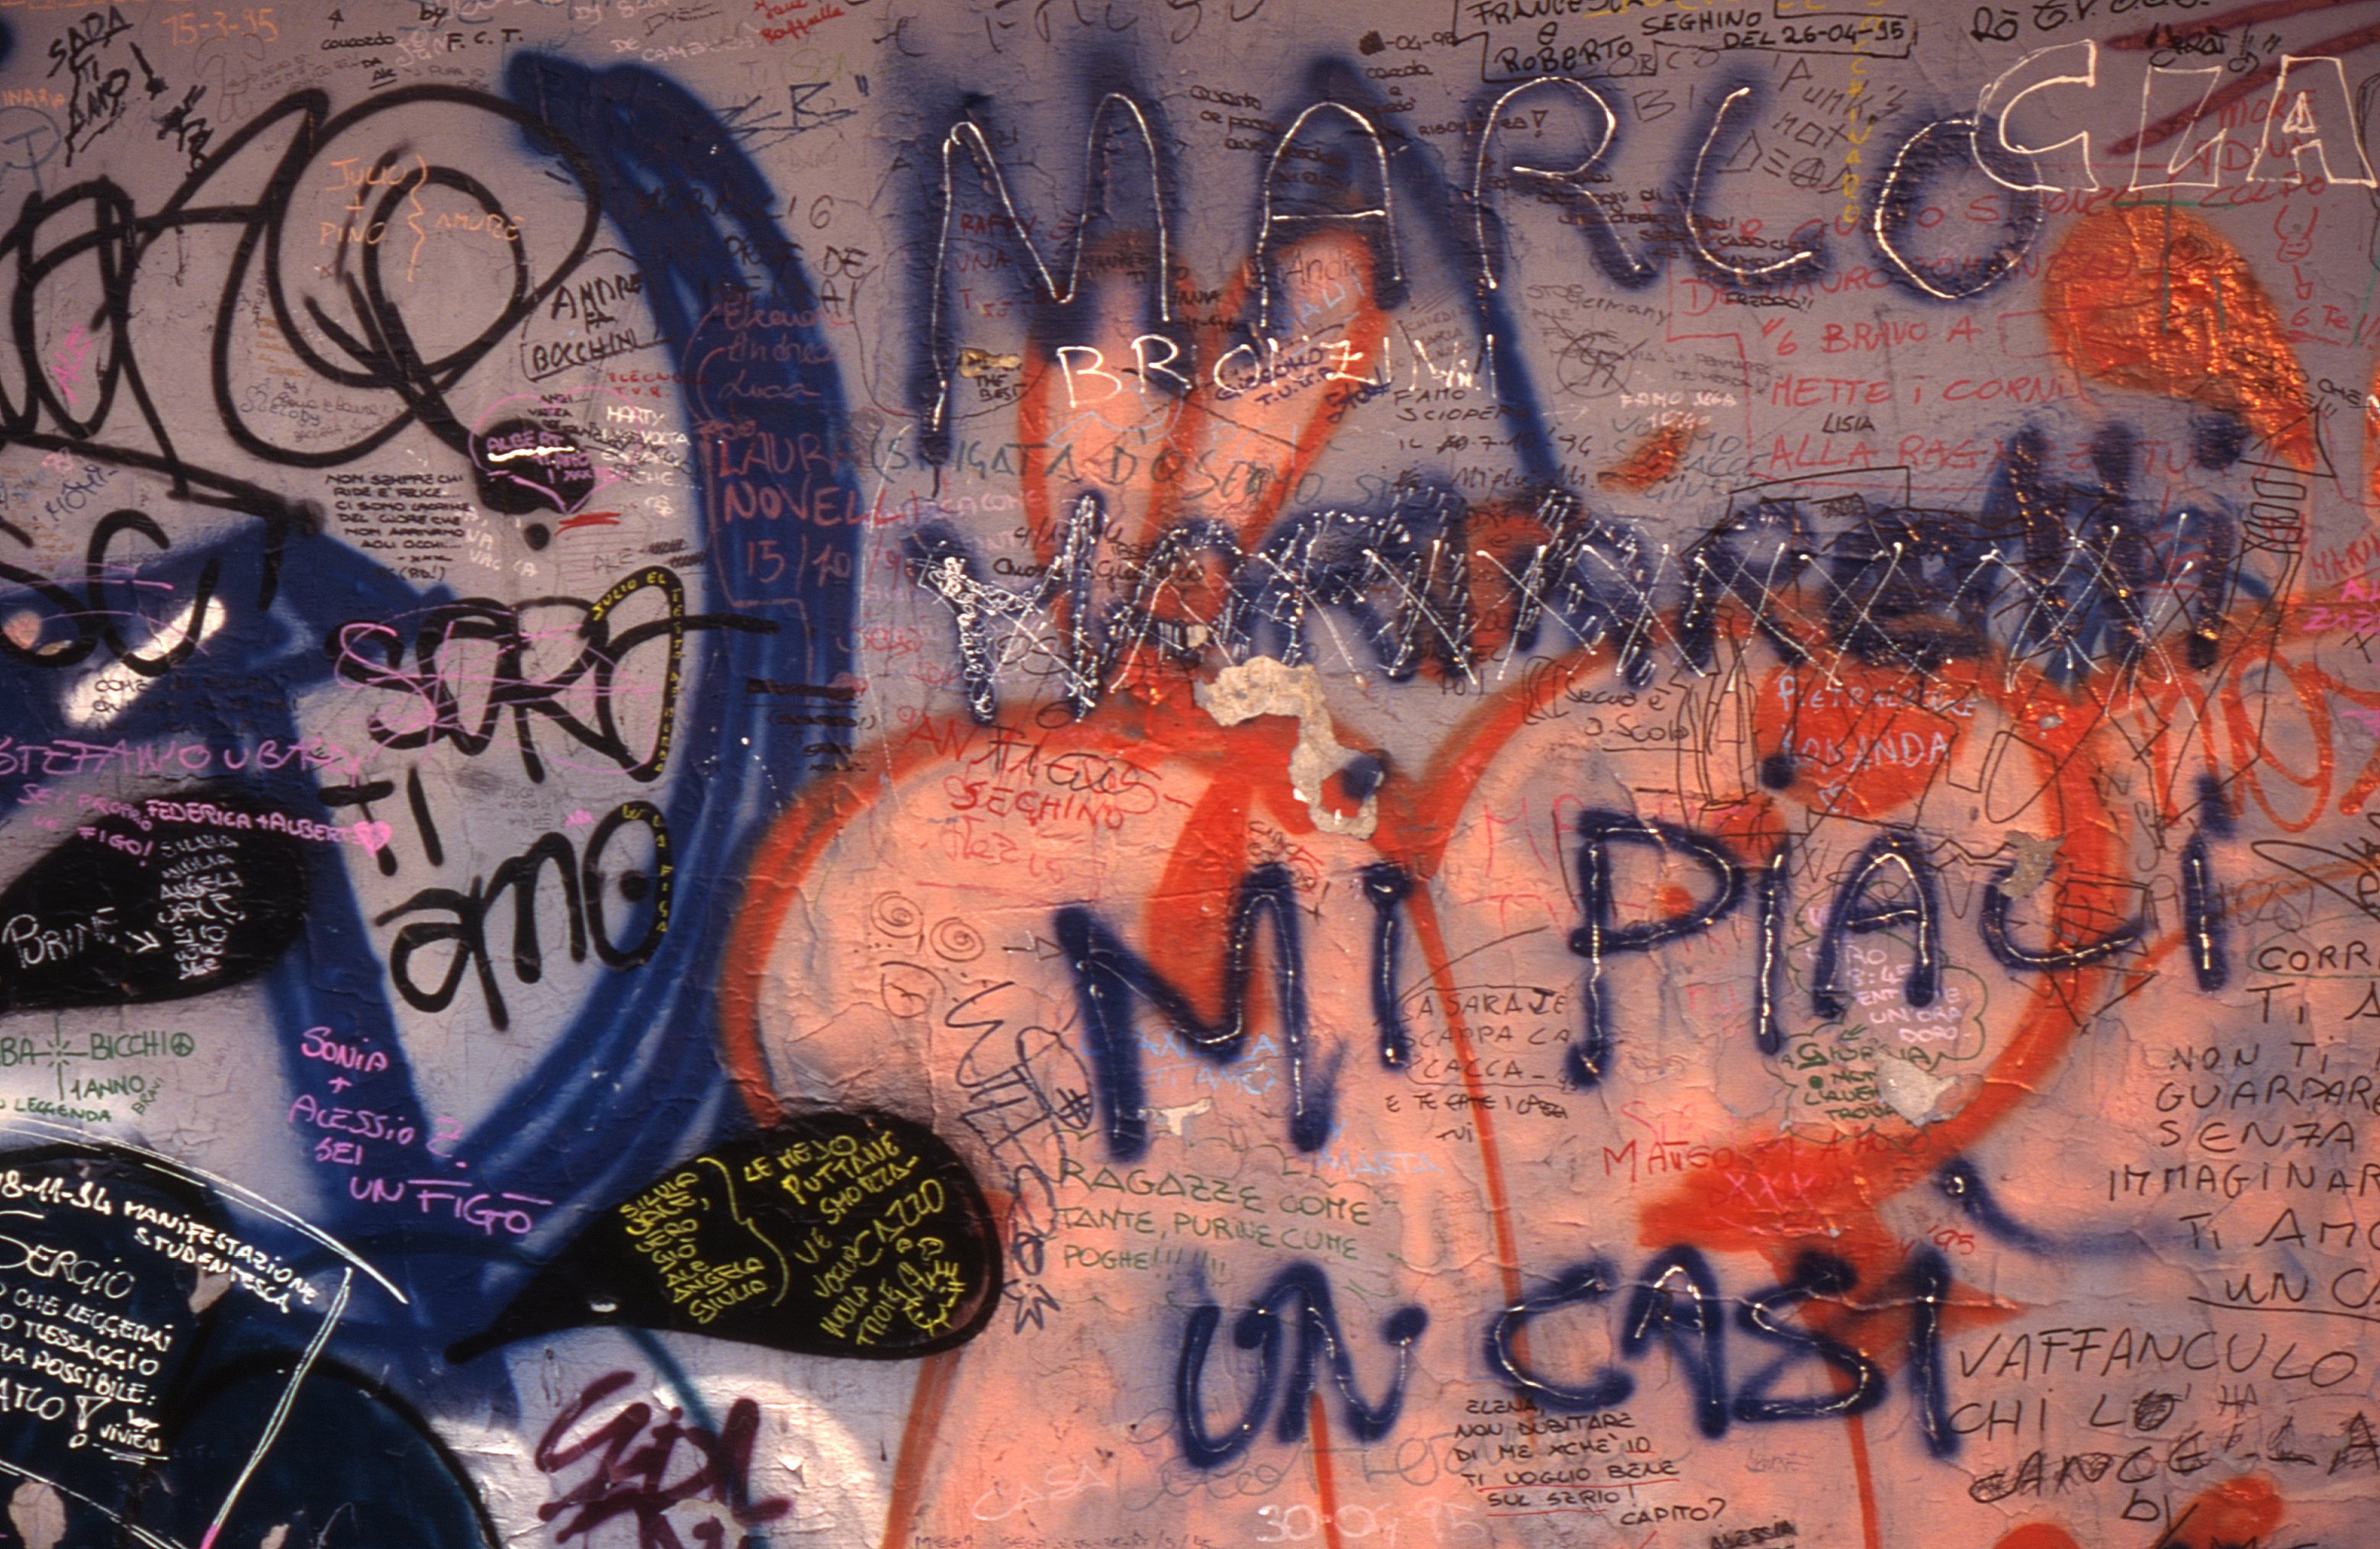
building, wall, italy, graffiti, font, art, vandalism, mural